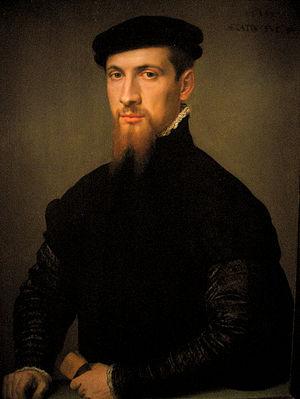
Portrait de Simon Renard de Bermont
Cet article est une liste des personnalités liées à Vesoul, préfecture du département de la Haute-Saône. De nombreuses célébrités ont un rapport avec la commune, soit parce qu'elles y sont nées, décédées, y ont vécu ou travaillé.
Le musée du Temps de Besançon est un musée d'histoire et horlogerie à Besançon dans le Doubs en région Bourgogne-Franche-Comté, installé dans un des plus beaux palais de la ville, le Palais Granvelle.
Simon Renard de Bermont, né en 1513 à Vesoul, mort le 8 août 1573 à Madrid, est un diplomate Franc-comtois. Il fut notamment conseiller de l'empereur Charles Quint et de son fils Philippe II d'Espagne, comtes de Bourgogne.